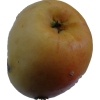
Label: Apple 14